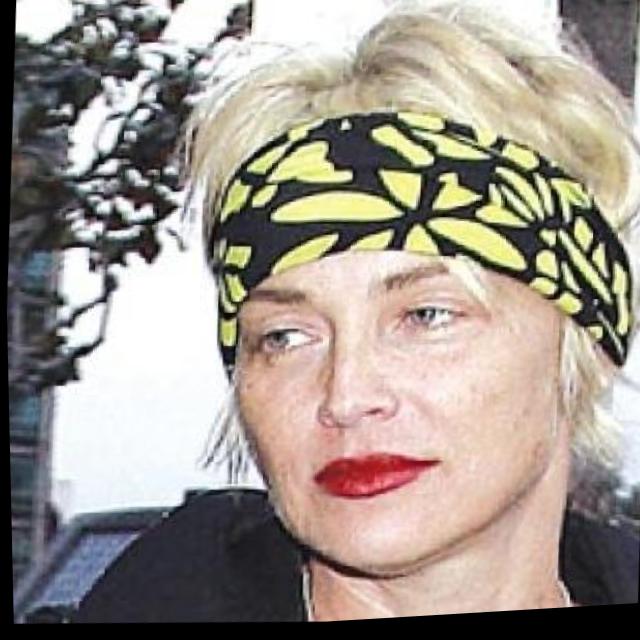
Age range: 45-64